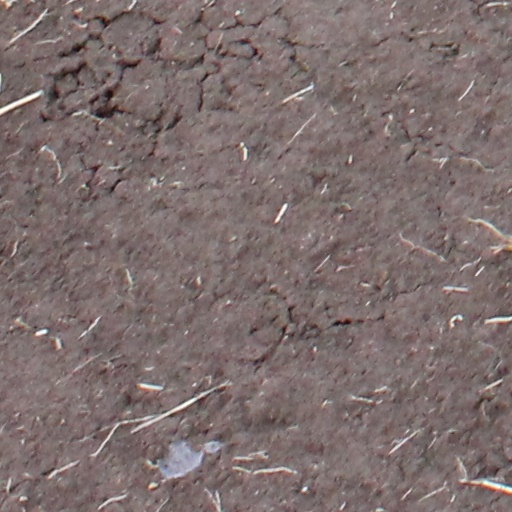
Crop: wheat